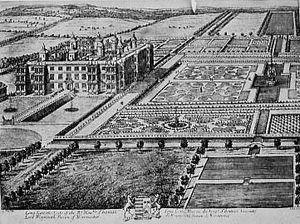
Longleat est un territoire anglais jouxtant le village de Horningsham, à proximité des villes de Warminster et de Frome dans le Somerset. Propriété des marquis de Bath, il est réputé pour son manoir élisabethain et son labyrinthe dans le parc paysager. Ce domaine comprend un parc de 360 ha dessiné par Capability Brown, et 40 000 ha de forêts et de champs. Longleat fut le premier château ouvert au public, et dispose du seul parc safari hors d’Afrique.